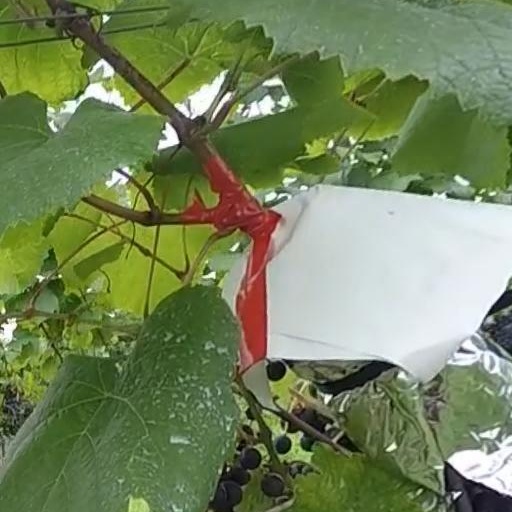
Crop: grape